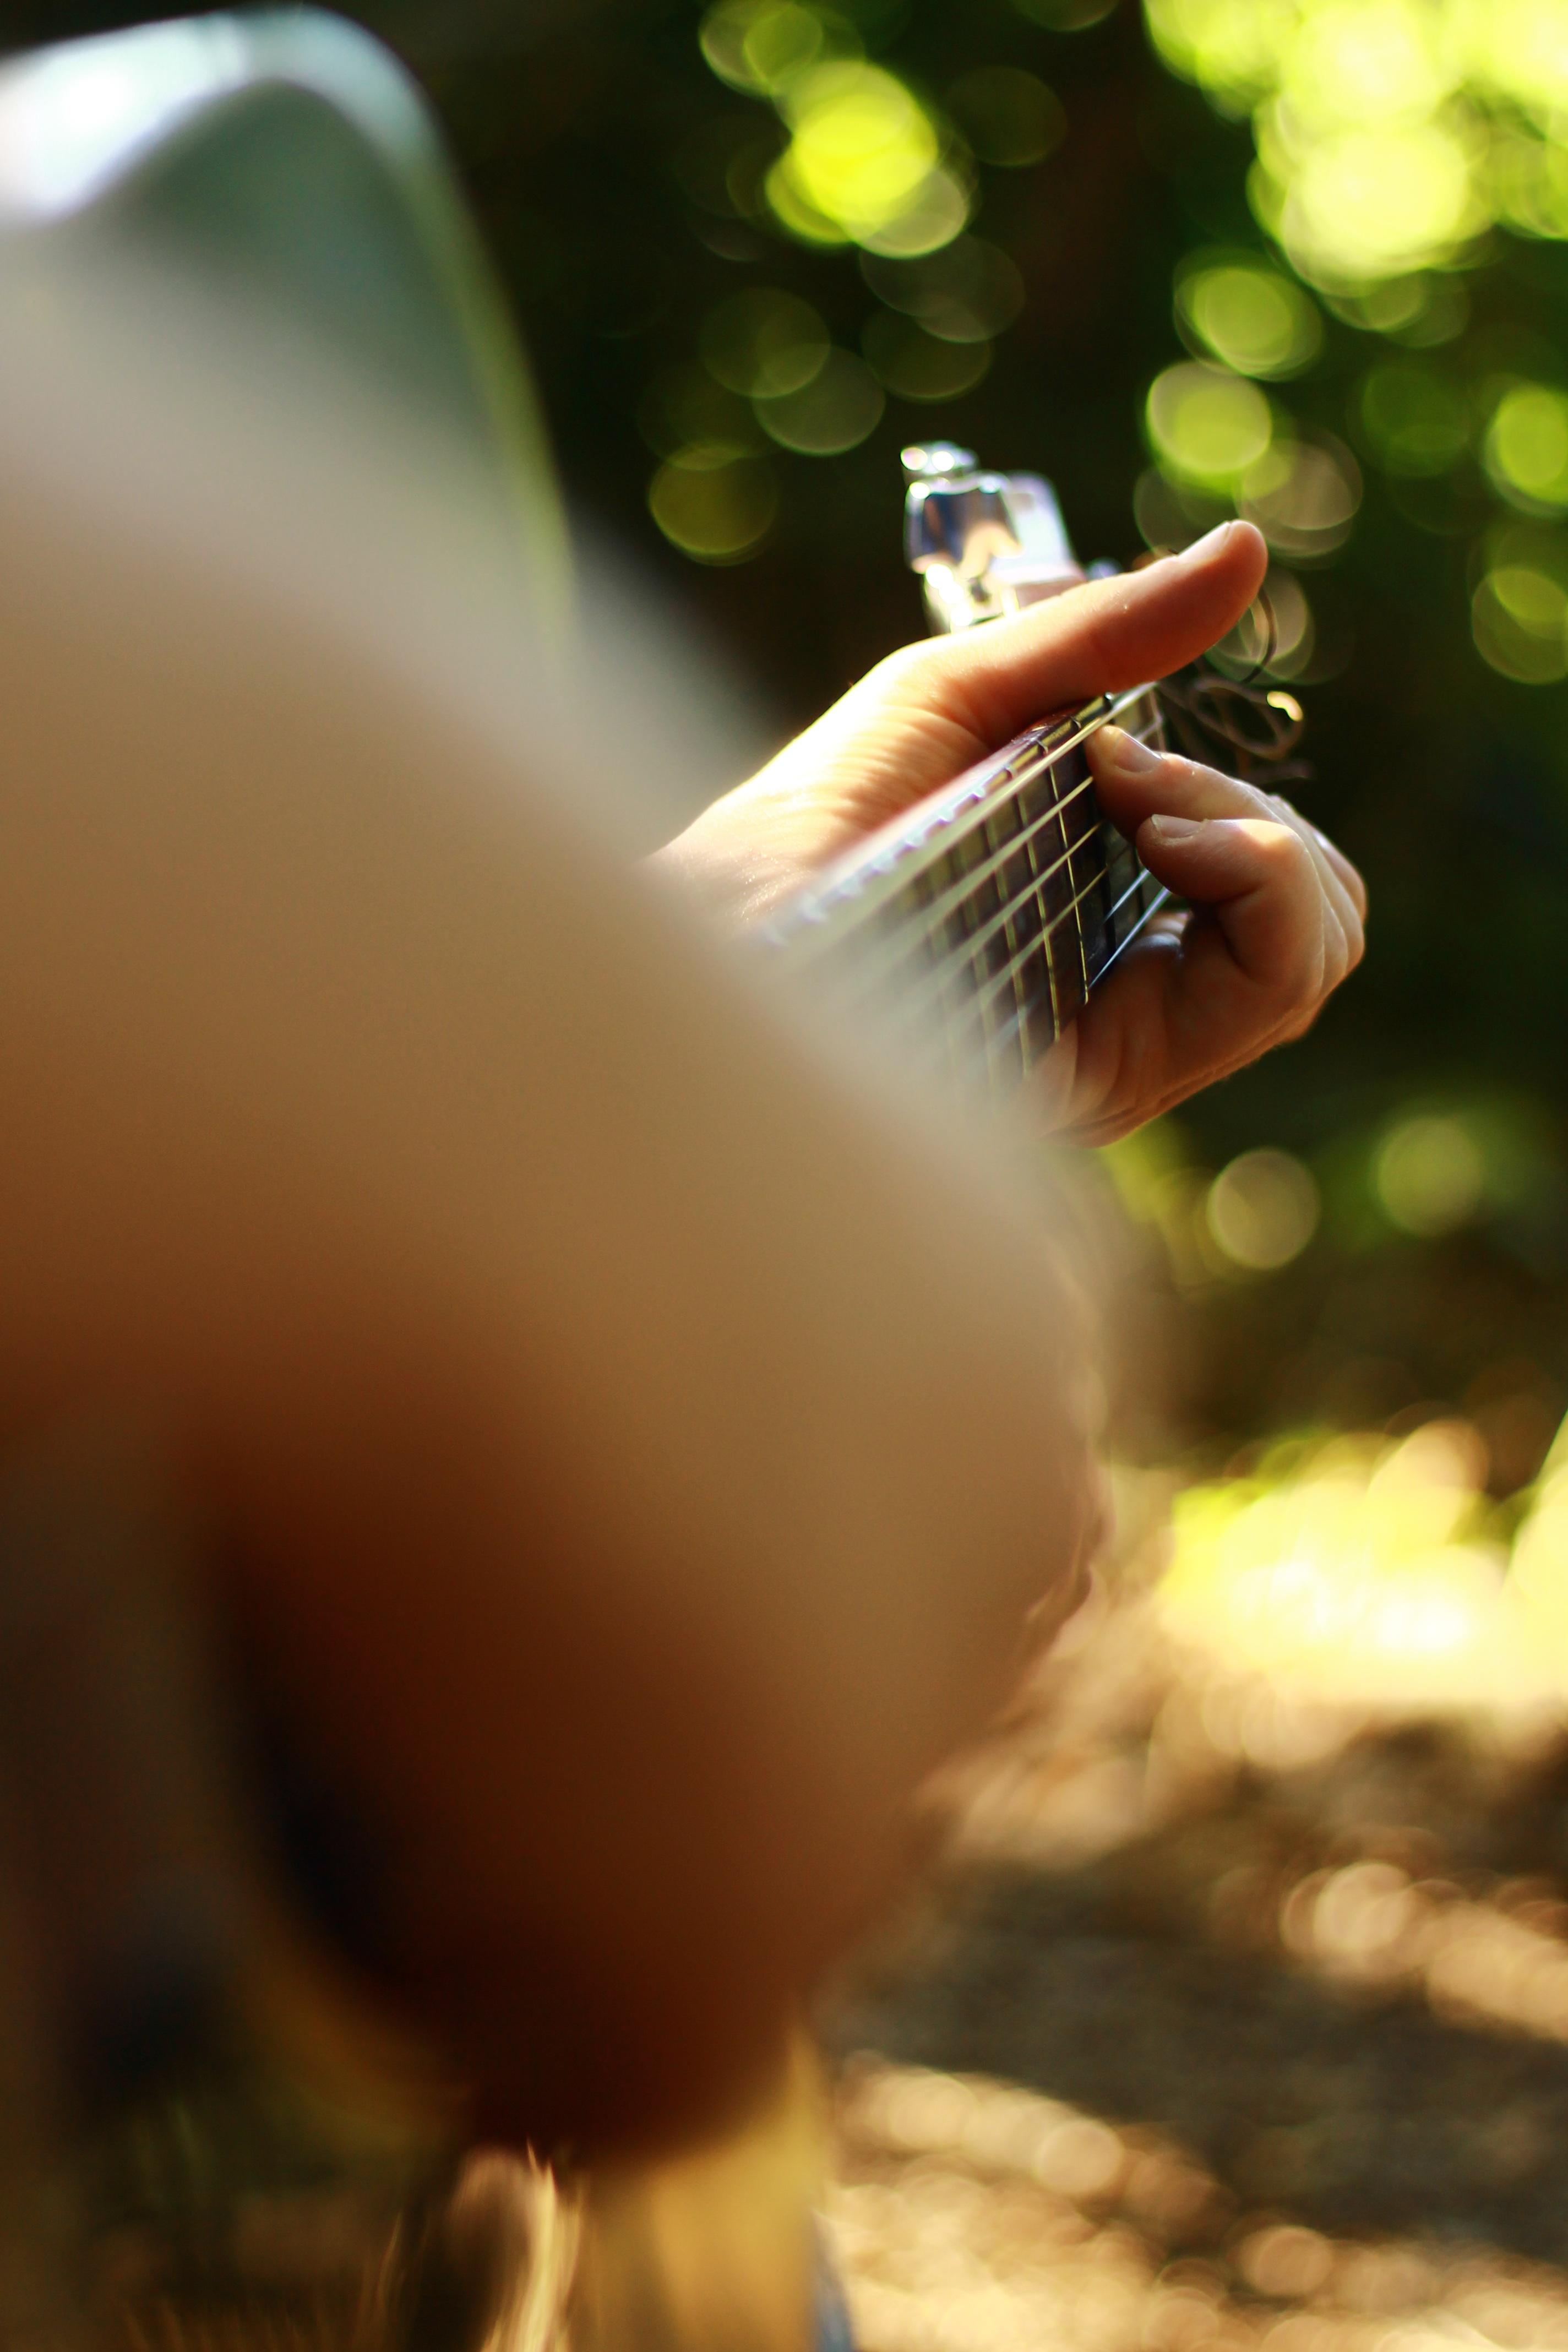
hand, light, plant, photography, sunlight, leaf, flower, green, color, autumn, yellow, close up, eye, photograph, beauty, macro photography